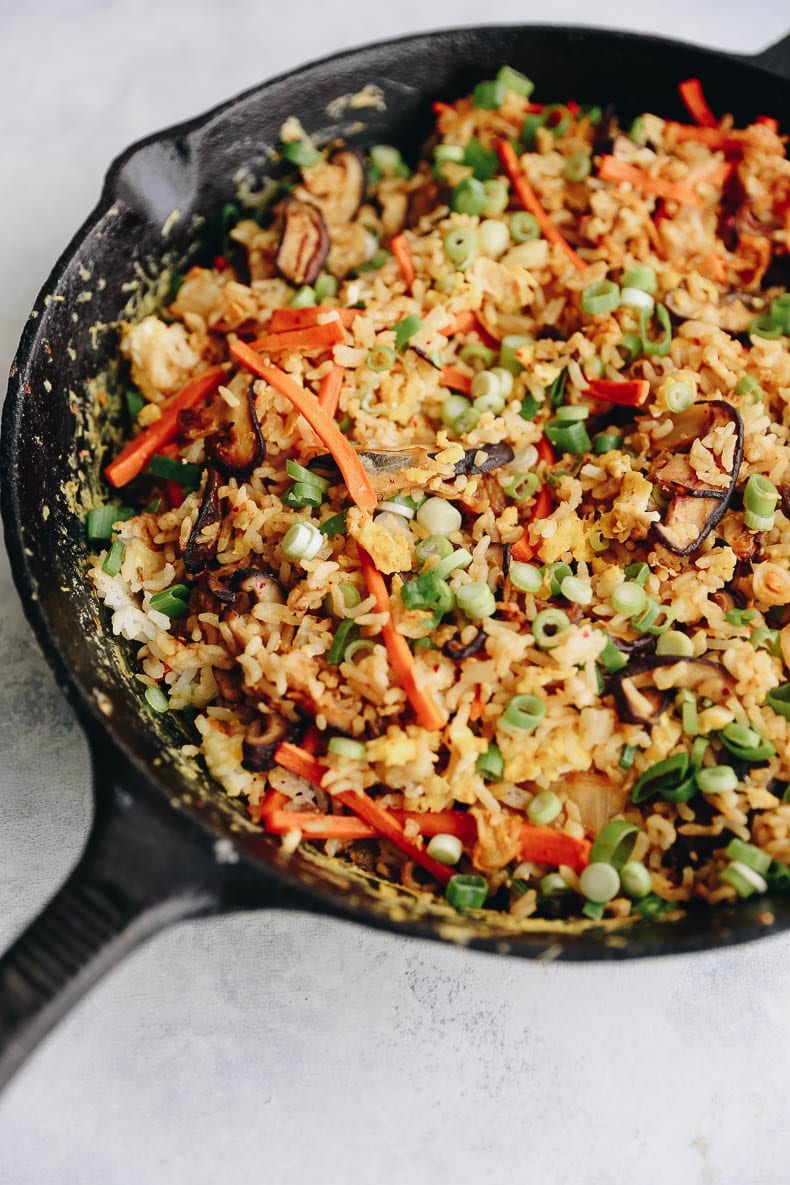
Dish: fried_rice